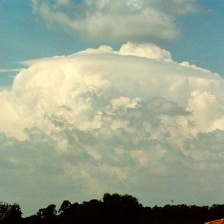
Cloud type: Cumulonimbus